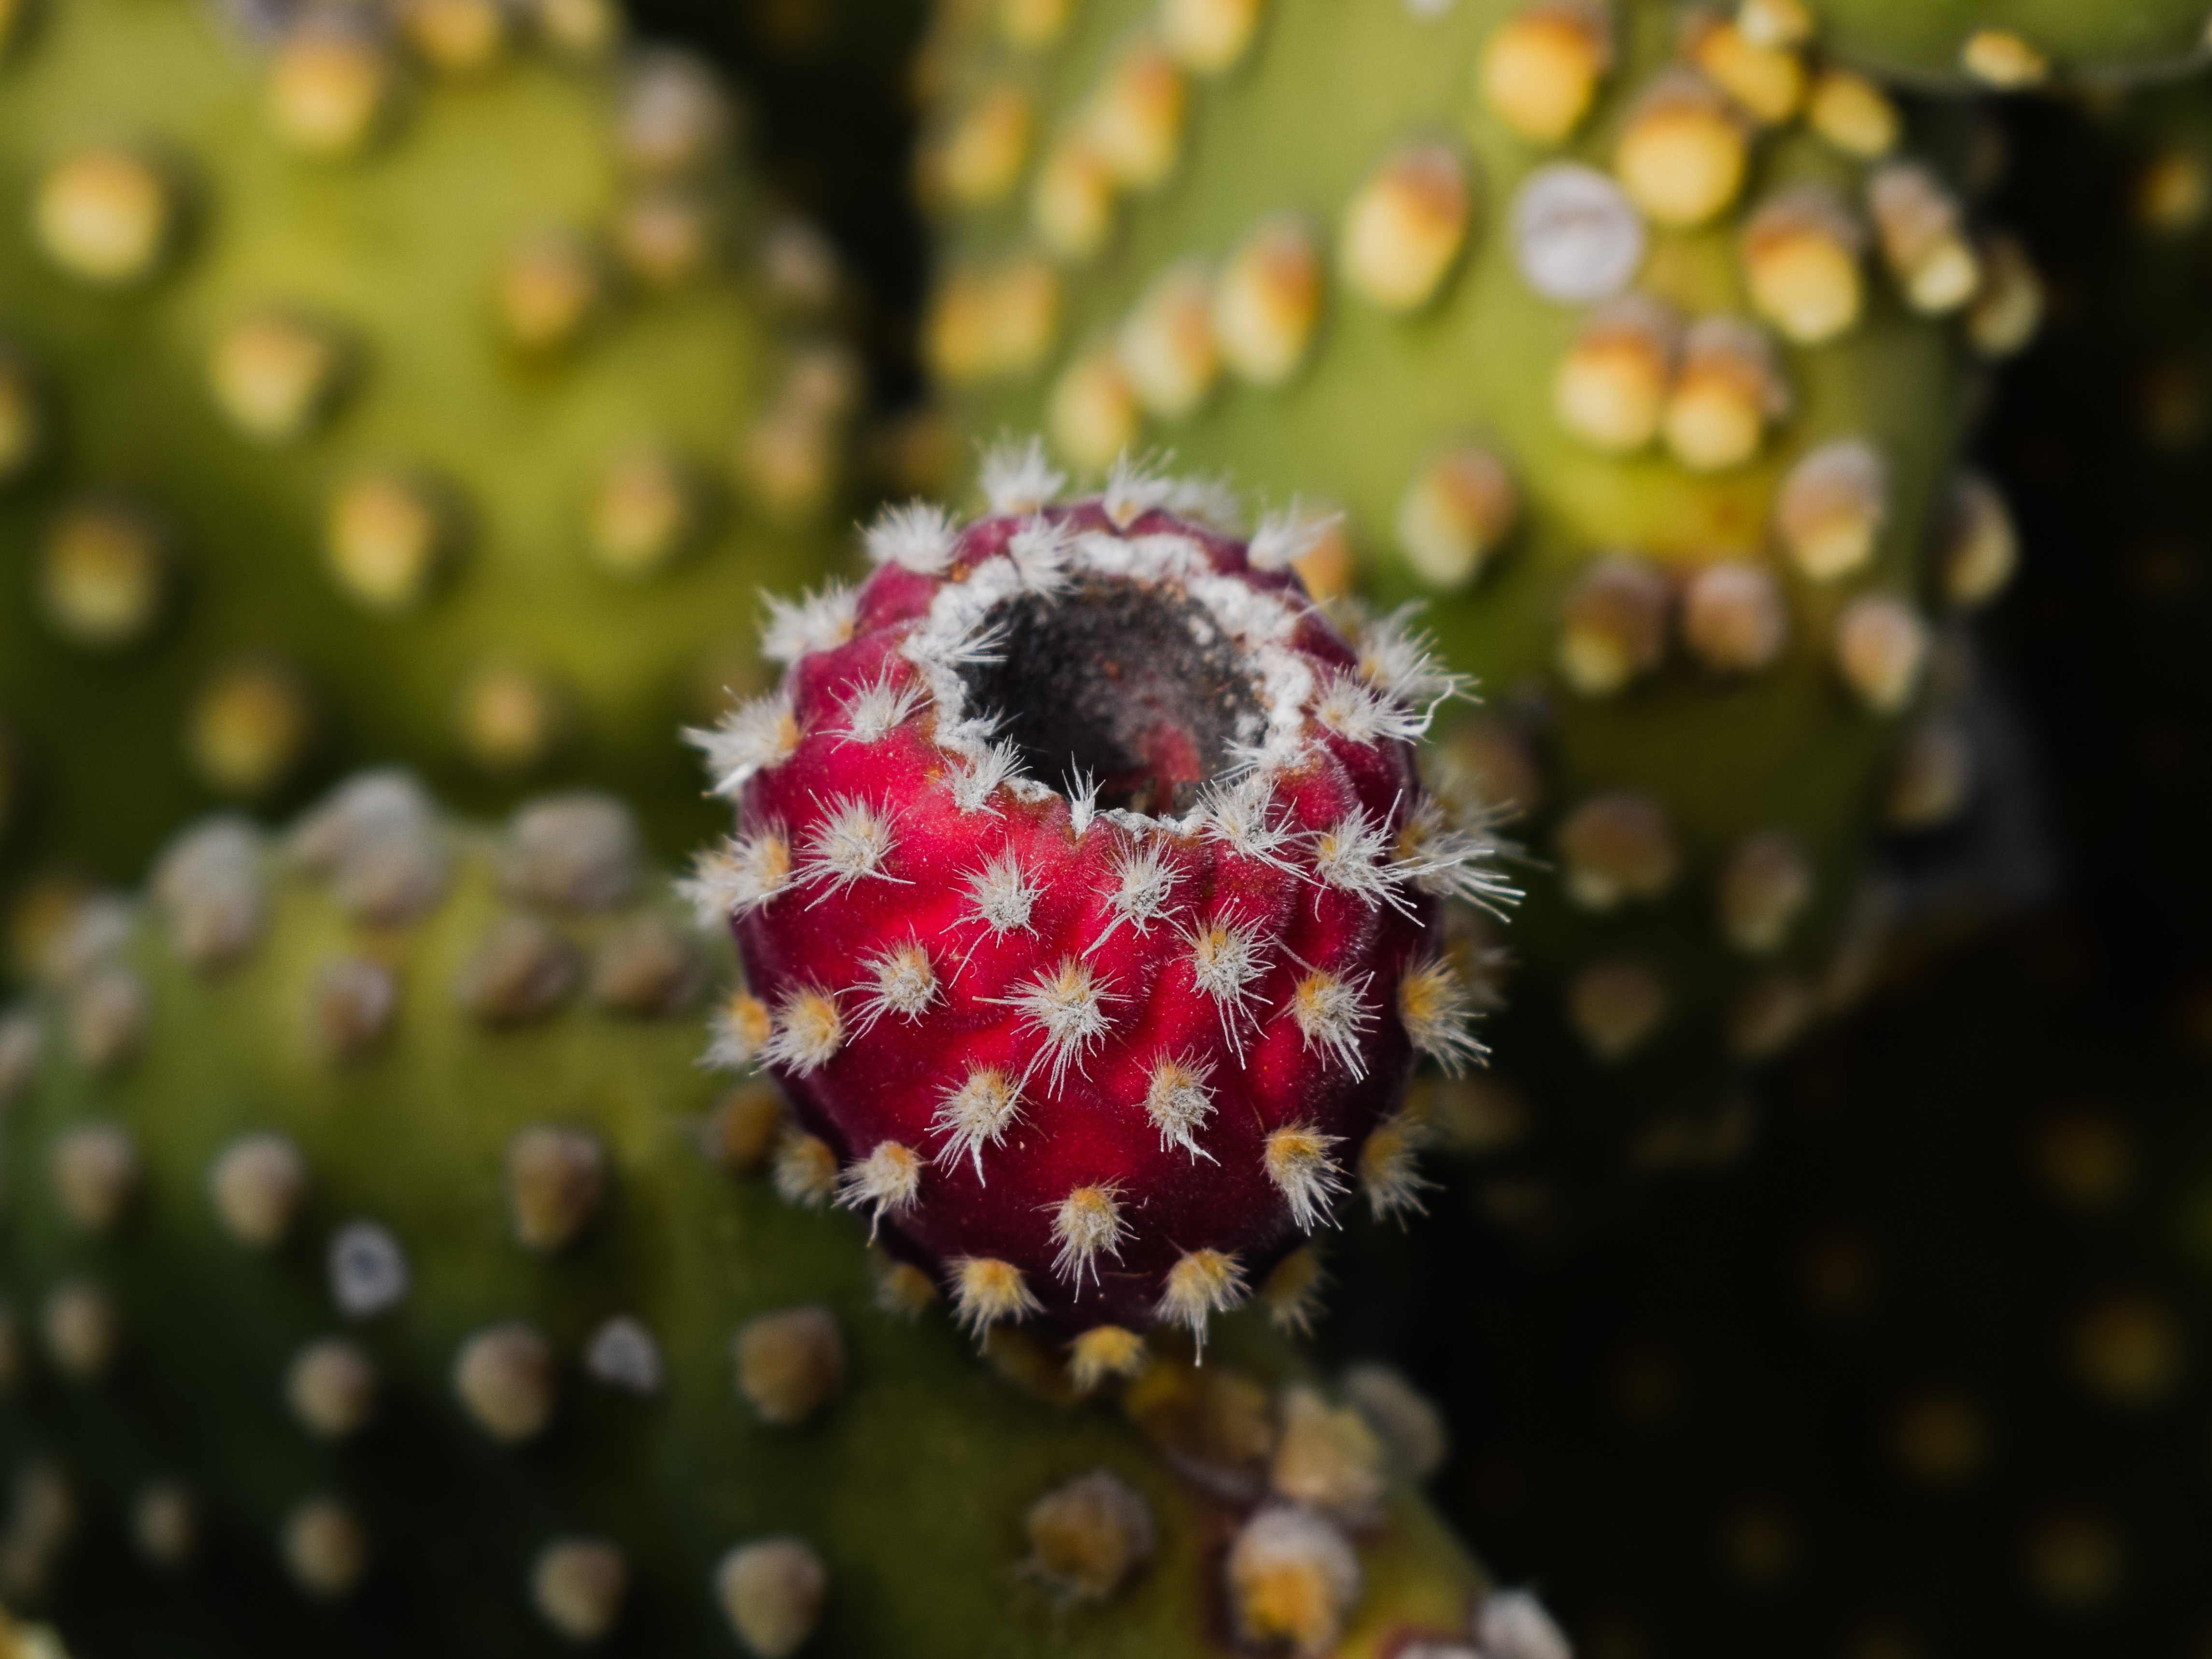
nature, blossom, cactus, plant, photography, fruit, leaf, flower, petal, pollen, green, mediterranean, red, produce, autumn, botany, flora, wildflower, close up, macro photography, flowering plant, prickly pear, daisy family, land plant, thorns spines and prickles